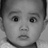
Emotion: surprise